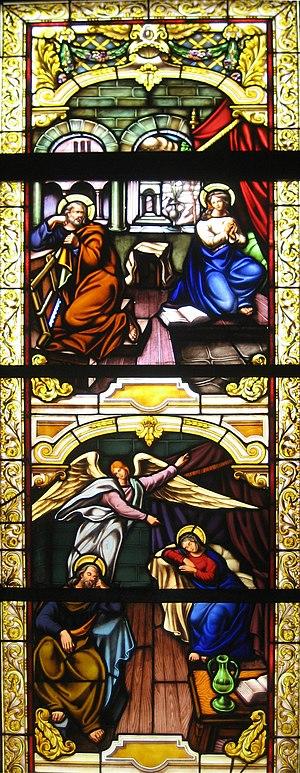
Jatibonico est une ville et une municipalité de la province de Sancti Spíritus, à Cuba. Elle est située à 28 km à l'est de Sancti Spíritus. Sa population s'élevait à 22 962 habitants en 2002.